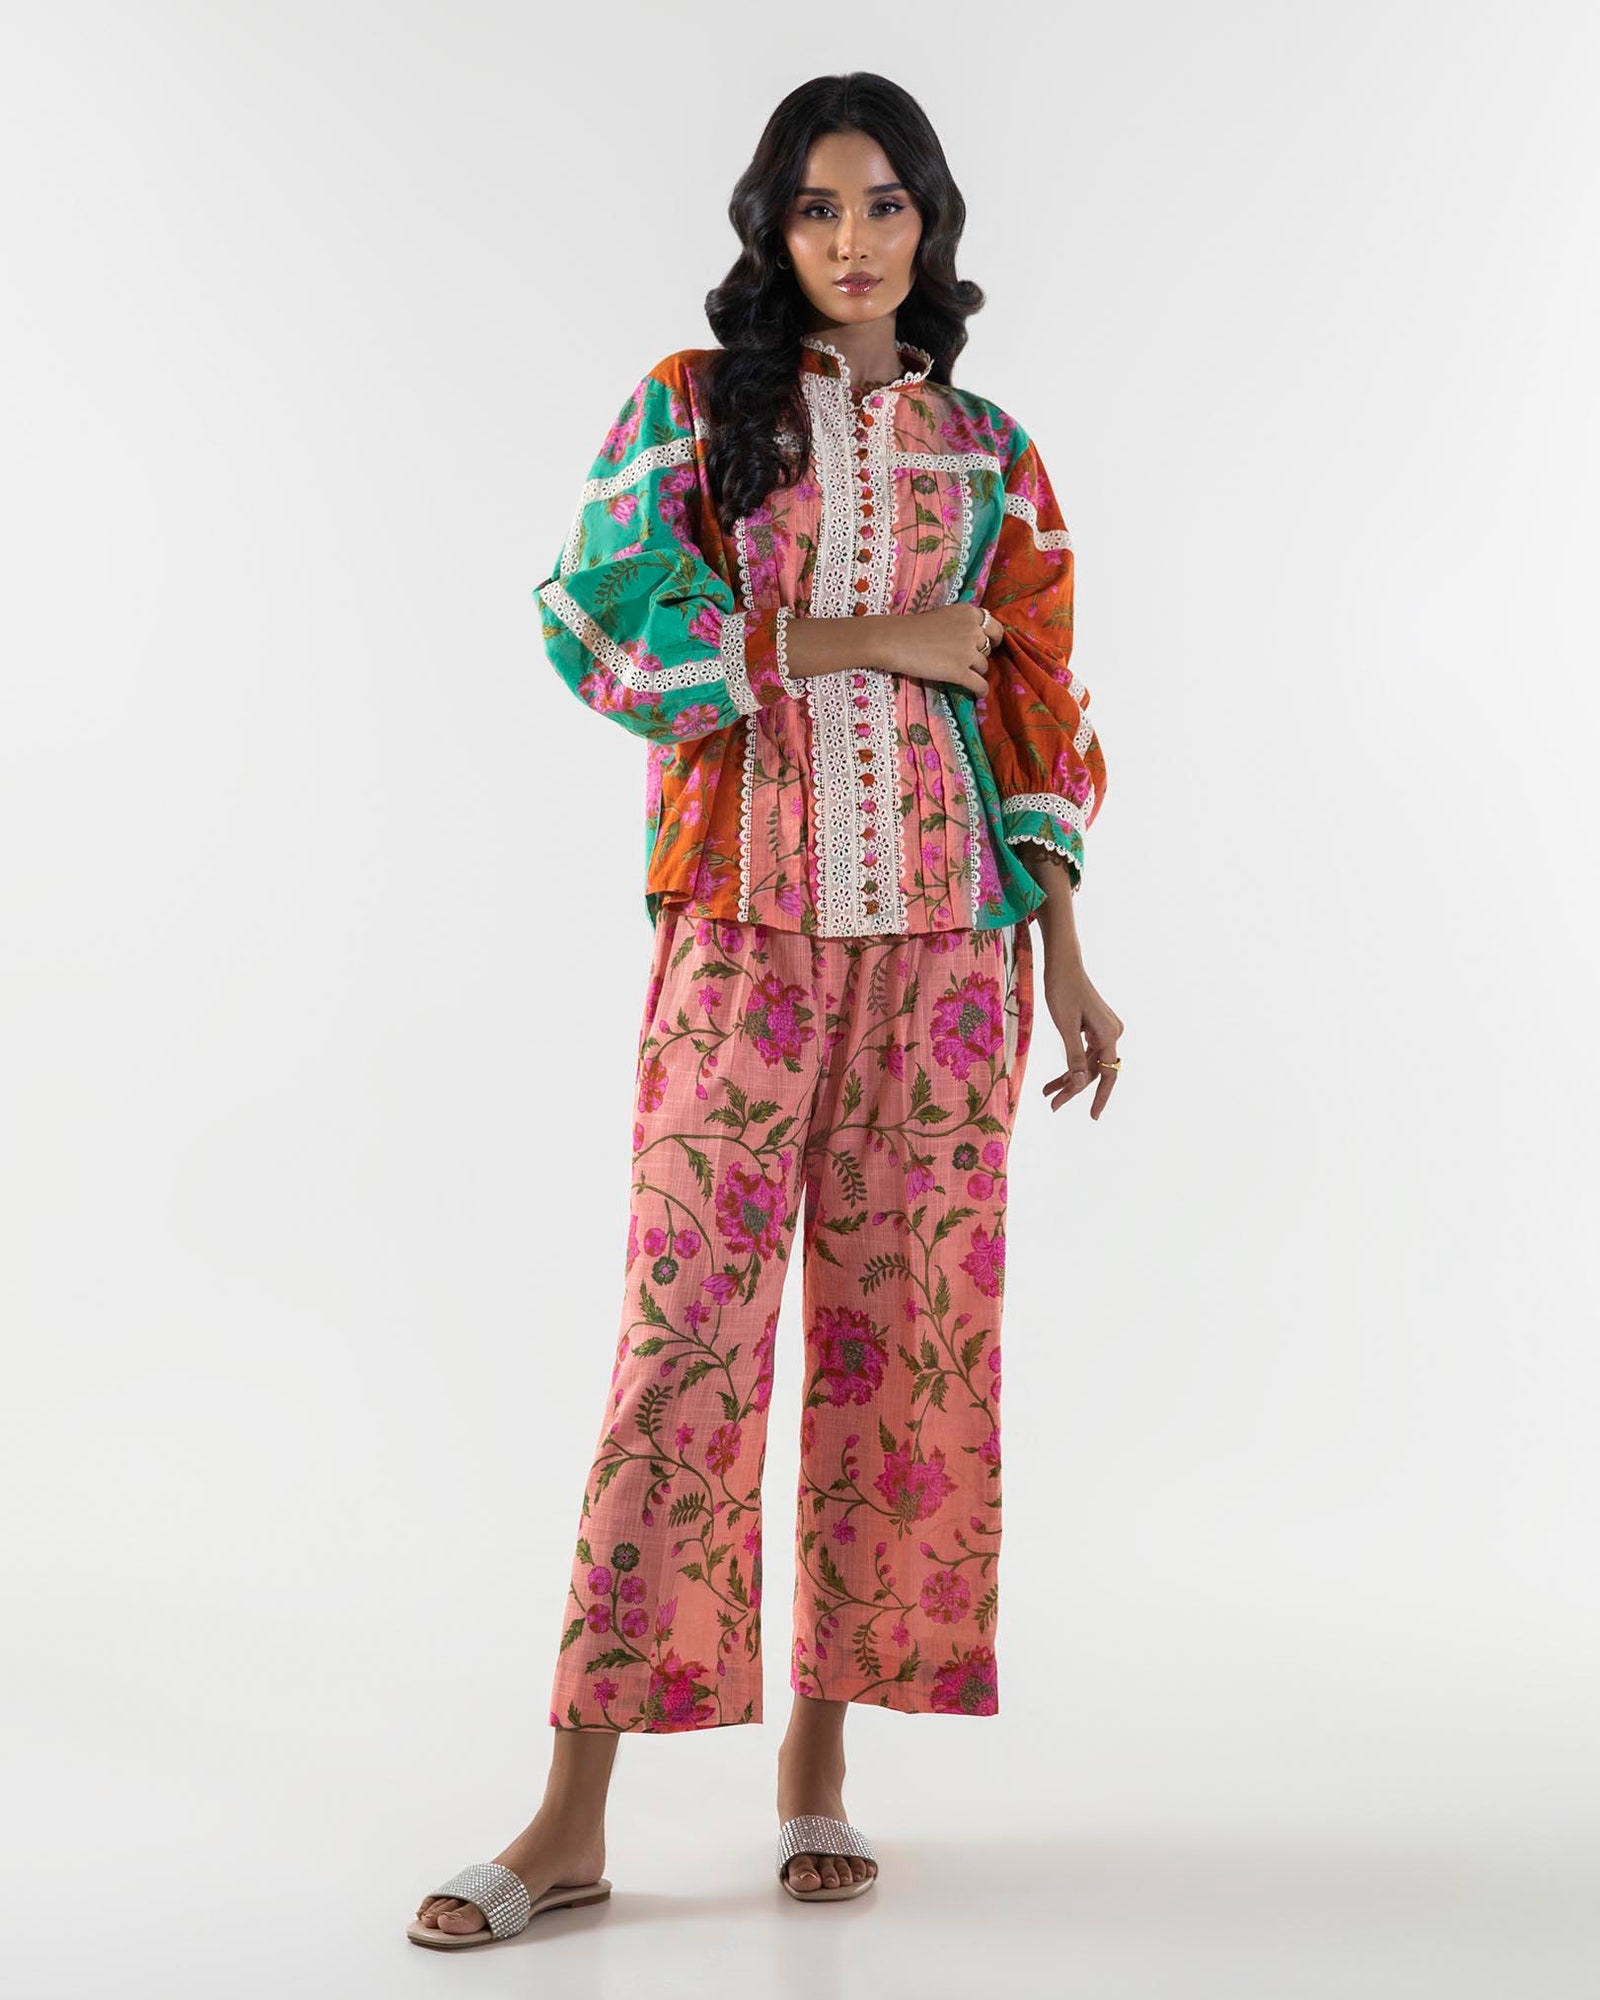
pink multi kashif print cotton pants